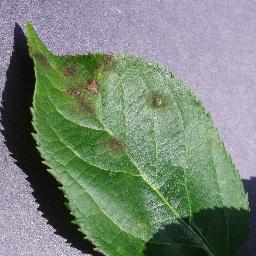
Label: Apple___Apple_scab